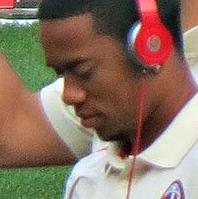
Age: 25